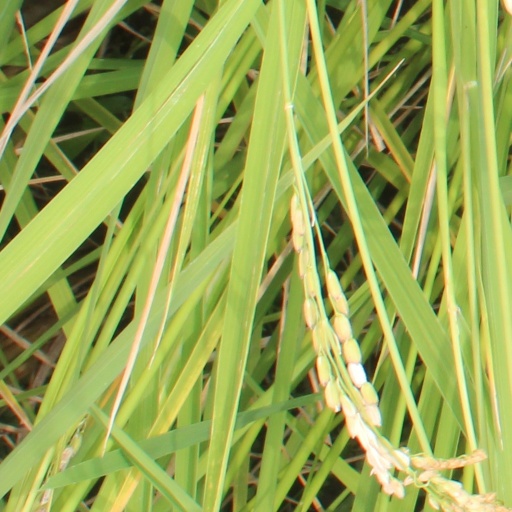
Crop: rice